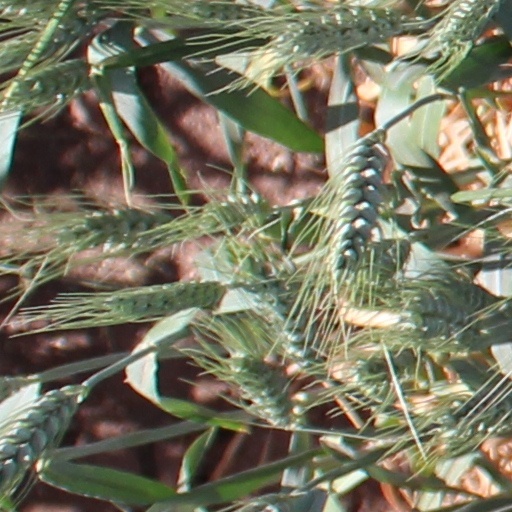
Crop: wheat